Society of the Atonement

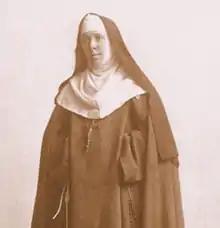
Lurana White

Lurana Mary White was born in New York City on April 12, 1870. On October 17, 1894, she became a postulant in the Episcopal community of the Sisters of the Holy Child Jesus in Albany, New York, where she made her vows on September 25, 1896. That same year, White began corresponding with Wattson, whom she had heard was "very High Church". Wattson was at the time the superior of a small community of Episcopal priests in Omaha. Both were part of the Anglo-Catholic tradition, whose catalyst was the Oxford Movement, which had developed in the Church of England in the early 19th century. White asked Wattson's help in finding an Episcopal community of religious which practised corporate poverty in the Catholic Franciscan tradition. Wattson was unaware of any such community, but began corresponding with her regarding his desire to see the Anglican and Catholic Churches reunited under the leadership of the Bishop of Rome.